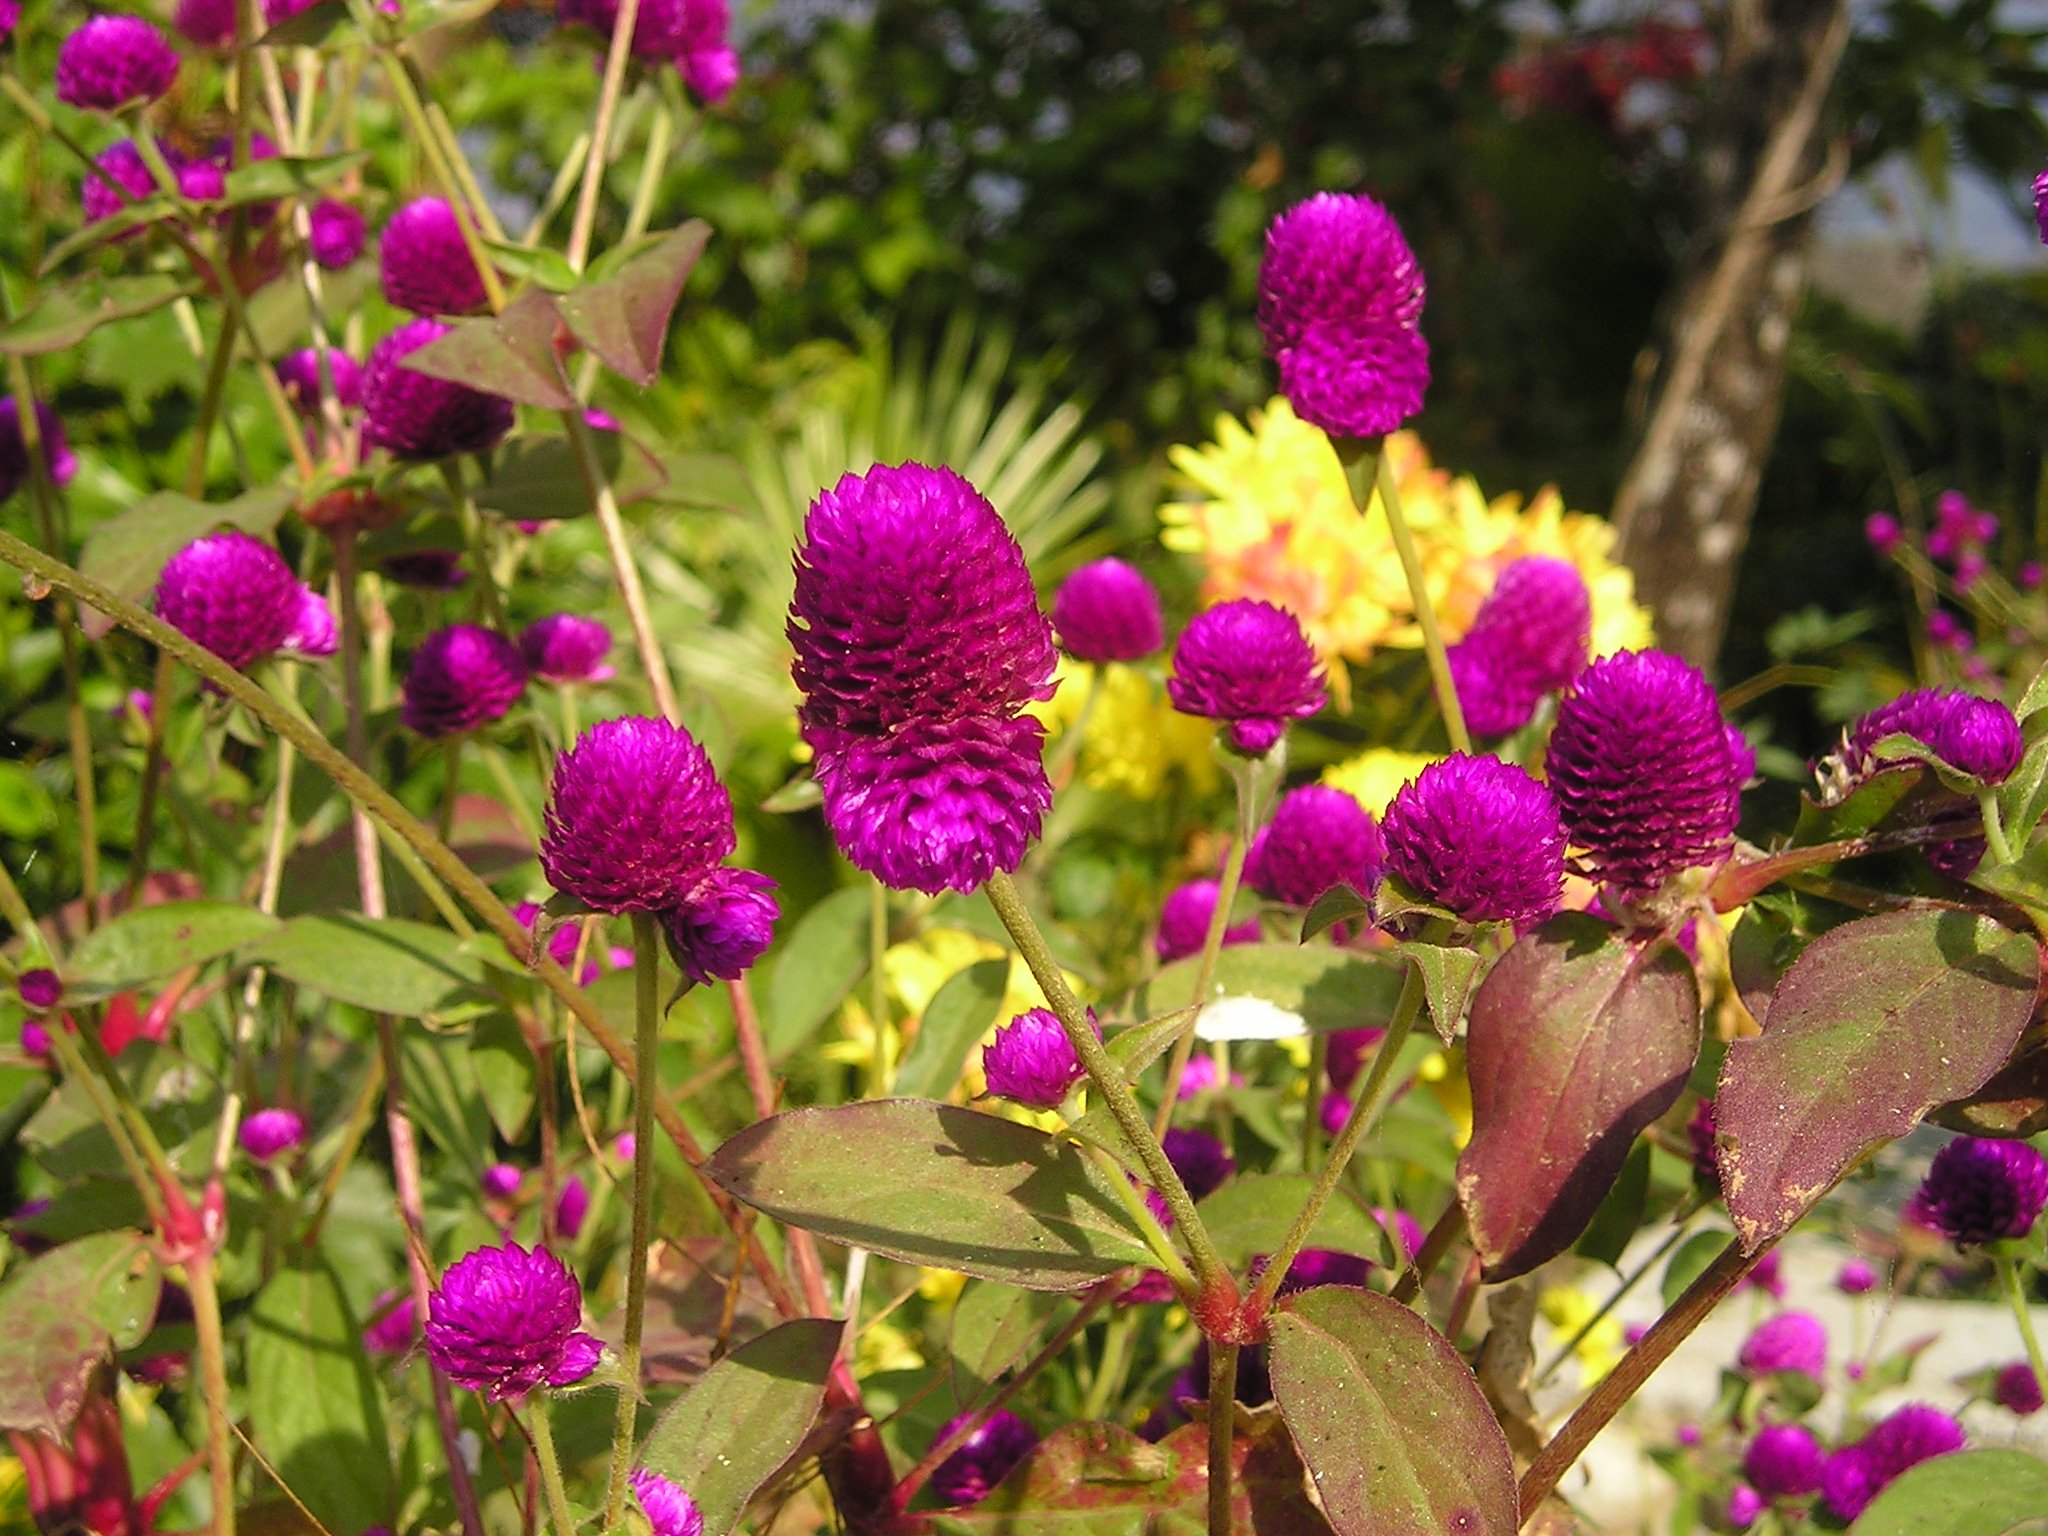
blossom, plant, flower, petal, red, botany, pink, flora, wildflower, nepal, shrub, flowering plant, daisy family, annual plant, land plant